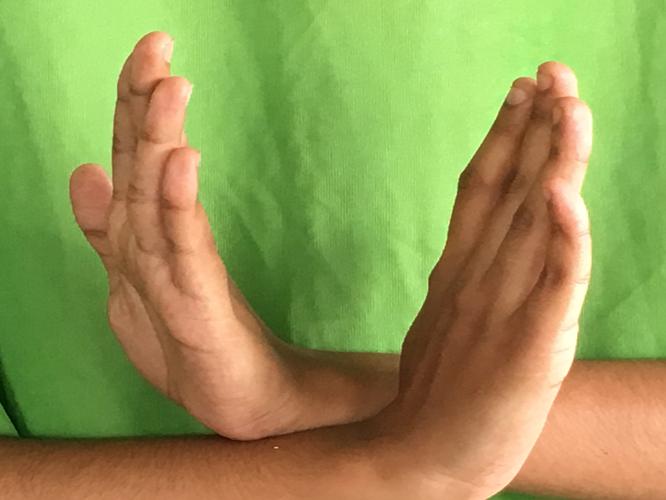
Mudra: Swastikam
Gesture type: double_hand